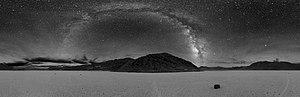
Photo nocturne panoramique (360°) de Racetrack Playa dans la vallée de la mort. L'arc de cercle étoilé correspond à notre voie lactée. Une pierre glissante se trouve au-dessous parmi les pistes d'autres pierres. فارسی: تصویری از راه شیری گرفته شده در دریاچه خشک شده‌ی ریسترک پلایا واقع در دره مرگ
L'expression « environnement nocturne » est une commodité utilisée depuis les années 1990 pour décrire la partie de l'environnement qui dépend fonctionnellement de la nuit
Le ciel nocturne est un terme couramment utilisé pour faire référence au ciel tel qu'on le voit la nuit. Le terme est habituellement associé à l'astronomie, en référence à la vision des corps célestes tels que les étoiles, la Lune et les planètes qui deviennent visibles par nuit claire après le coucher du Soleil.
Les pierres mouvantes, qui pourraient également être nommées, pierres à voile, pierres glissantes, pierres marchantes, sont un phénomène géologique où des roches se déplacent et inscrivent de longues traces dans le fond d’une vallée lisse ceci sans intervention humaine ou animale. Le mouvement des roches se produit lorsque de larges plaques de glace de quelques millimètres d'épaisseur, flottant l’hiver dans un lac éphémère, commencent à se briser par beau temps. Gelés durant les froides nuits d’hiver, ces minces panneaux de glace flottants sont entraînés par le vent et poussent les rochers à une vitesse pouvant atteindre 5 mètres par minute.